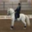
Label: horse